Ptolemy VIII Physcon

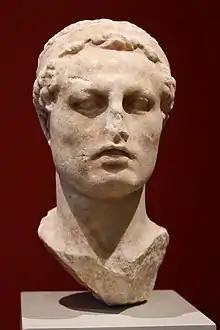
Antiochus IV

The Seleucid king Seleucus IV, who had followed a generally peaceful policy, was murdered in 175 BC, and after two months of conflict his brother Antiochus IV secured the throne. The unsettled situation empowered the warhawks in the Ptolemaic court and Eulaeus and Lenaeus made efforts to conciliate them. By 172 BC, they seem to have embraced the warhawks' position.